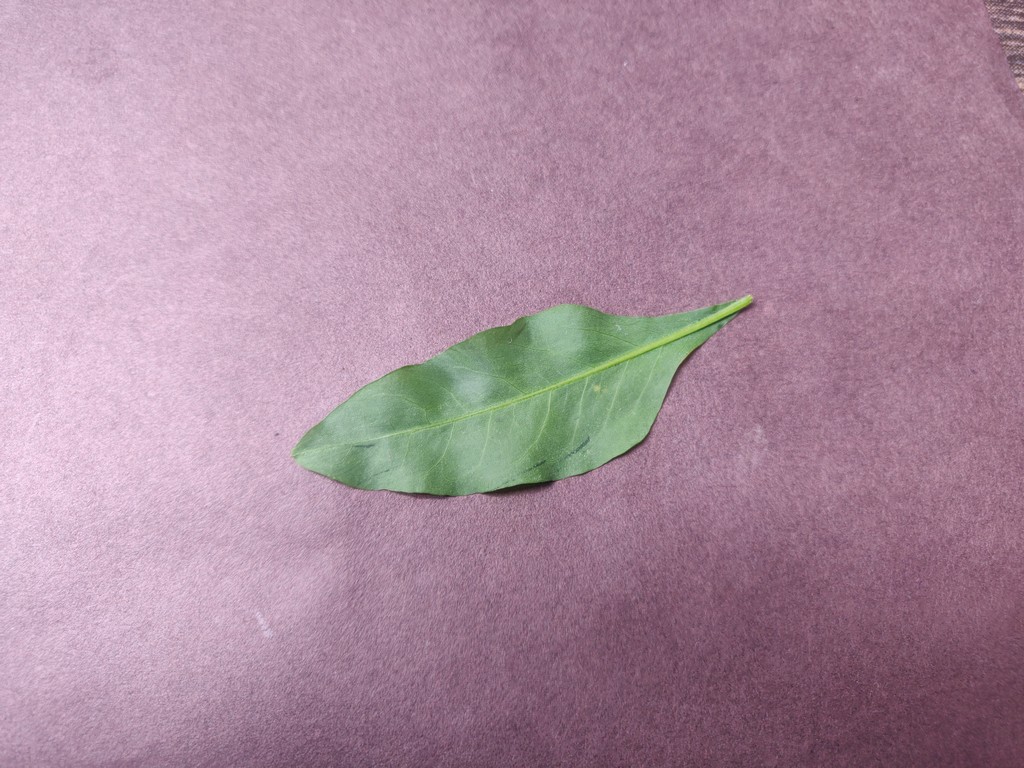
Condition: Healthy
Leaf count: single
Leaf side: back